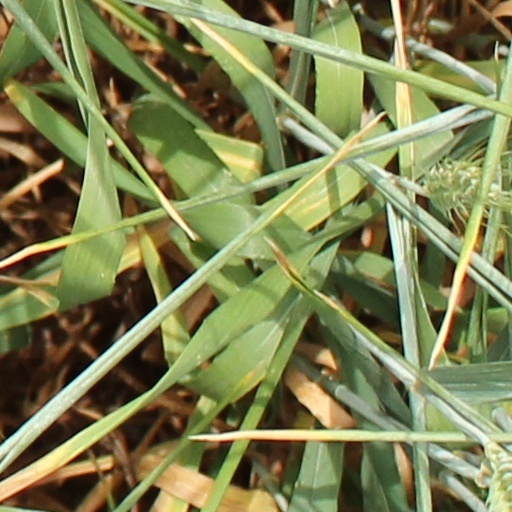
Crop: wheat